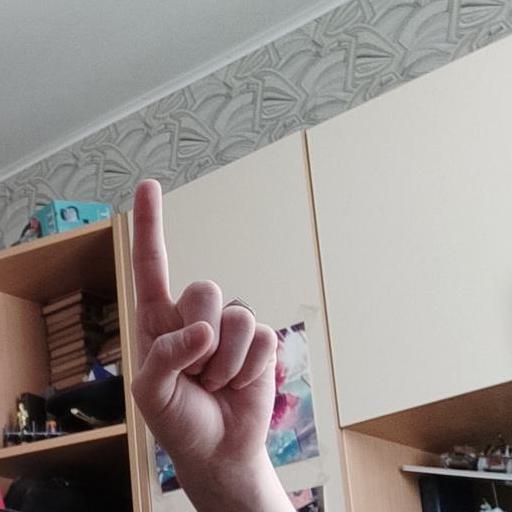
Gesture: one